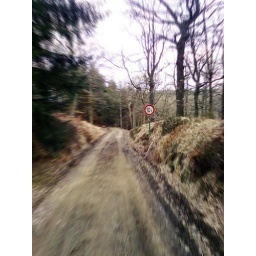
driving a ten tons truck in the forest